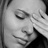
Emotion: sad